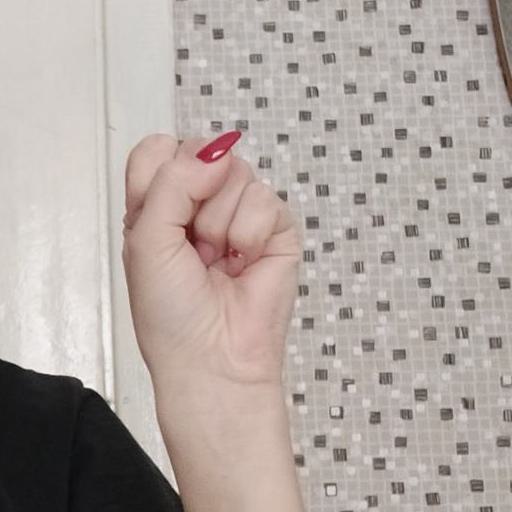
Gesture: fist